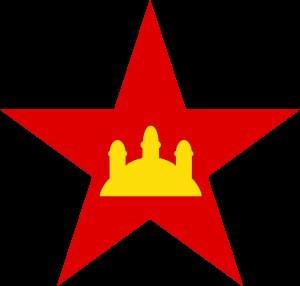
Le Kampuchéa démocratique est le nom officiel du Cambodge entre 1975 et 1979, dirigé par les Khmers rouges.